Allensville Historic District

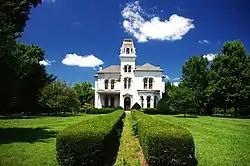

The Allensville Historic District, along Kentucky Route 102/Main St. in Allensville, Kentucky, is a historic district which was listed on the National Register of Historic Places in 1988. The listing included 40 contributing buildings and one contributing structure.